McOndo

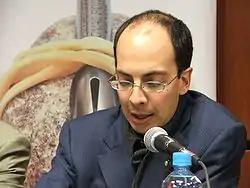
The Crack Generation: Jorge Volpi, "Revuelta" magazine, 2005 Guadalajara Book Fair, in Mexico.

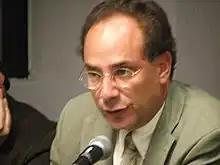
The Crack Generation: Ignacio Padilla, "Revuelta" magazine, 2005 Guadalajara Book Fair, in Mexico.

Meanwhile, in Mexico City, during the mid-1990s, whilst McOndo coalesced as a literary movement, "La generación del "crack"" (The Crack Generation — Jorge Volpi, Ignacio Padilla, Eloy Urroz, Pedro Ángel Palou, and Ricardo Chávez-Castañeda) presented Mexican realist literature flouting the Magical Realism strictures of the Latin American Boom; their ideologic advocacy emphasised that every writer find a voice, not a genre. Their initial publication was the "Manifiesto Crack" (Crack Manifesto, 1996) published a month earlier than the "McOndo" (1996) short-story anthology; the literary manifestos proved ideologically sympathetic. Nonetheless, despite shared ideologic antipathy to Magical Realism, McOndo and The Crack Movement were unalike; Edmundo Paz-Soldán observed that McOndo is "a moment in the celebration of the creative mixture of high- and popular- culture", whilst The Crack Movement has "proposed a sort of élitist re-establishment of values." Literary-world gossip postulates that the anti–magical militancy of McOndo and The Crack Movement derives more from commercial jealousy than from artistic divergence; nonetheless, the criticism might have been ideologically motivated by the international success that allowed magic realist fiction to establish the exotic Macondo as "the" universal image of Latin America; hence, who controls the novel market controls the cultural image of Latino America that the globalized world perceives.